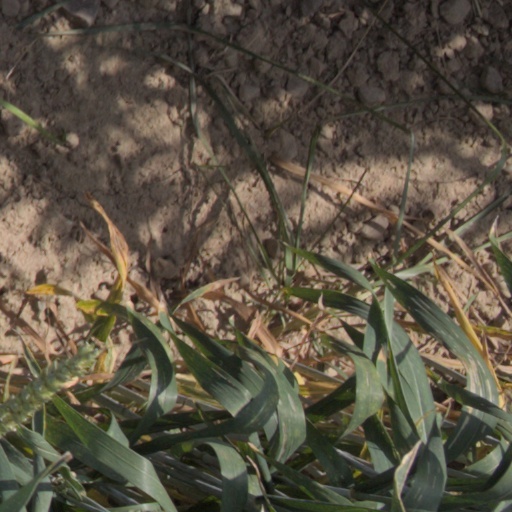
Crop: wheat